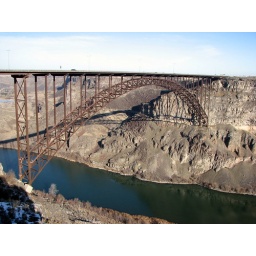
Only bridge in America where BASE jumping is allowed year round.